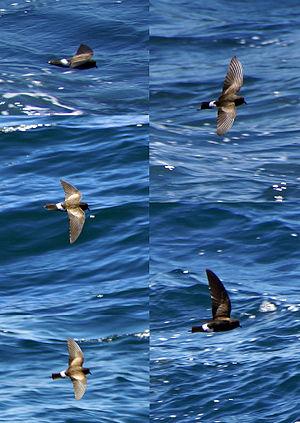
L'Océanite d'Elliot est une espèce d'oiseaux de la famille des Oceanitidae.